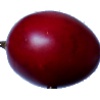
Label: Tamarillo 1